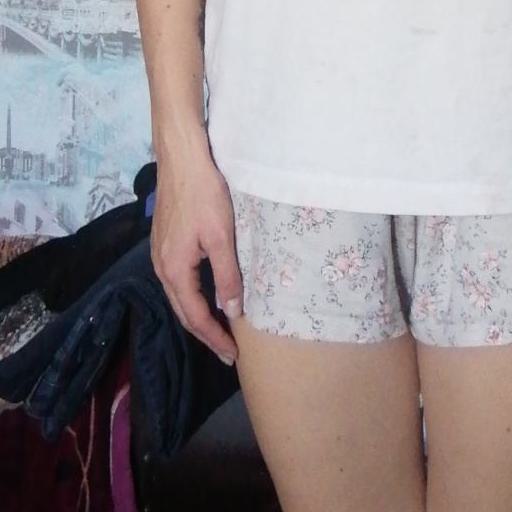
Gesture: no_gesture